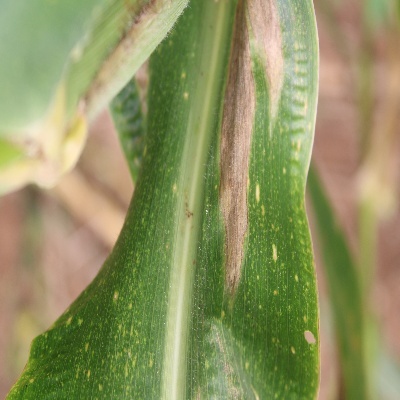
Label: Corn_(Maize)___Leaf_Spot